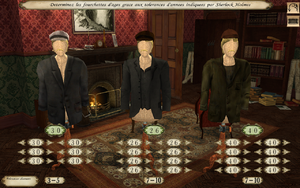
Capture d'écran du jeu Sherlock Holmes contre Jack l'Éventreur dans sa version bêta. Capture réalisée vers la fin du jeu, au moment de déterminer l'âge du tueur. La présentation de cette énigme a été améliorée dans la version finale. Ici, la première ligne de chaque colonne n'est pas remplie d'avance, le titre de l'énigme n'a aucun accent, et le décor d'arrière-plan est légèrement différent de celui de la version finale.
Sherlock Holmes contre Jack l'Éventreur est un jeu vidéo d'aventure développé par Frogwares, sorti en France sur PC le 30 avril 2009. Le jeu a ensuite été porté sur Xbox 360 par le studio français Spiders le 19 novembre 2009. Étant le cinquième volet de la série « Sherlock Holmes » développée par Frogwares, le jeu est parfois désigné par les joueurs sous l'abréviation « Sherlock Holmes 5 » ou « SH5 ».